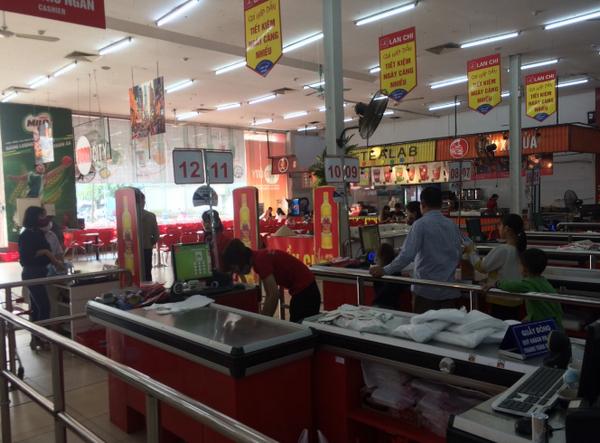
có nhiều người đang xuất hiện ở khu vực tính tiền của siêu thị